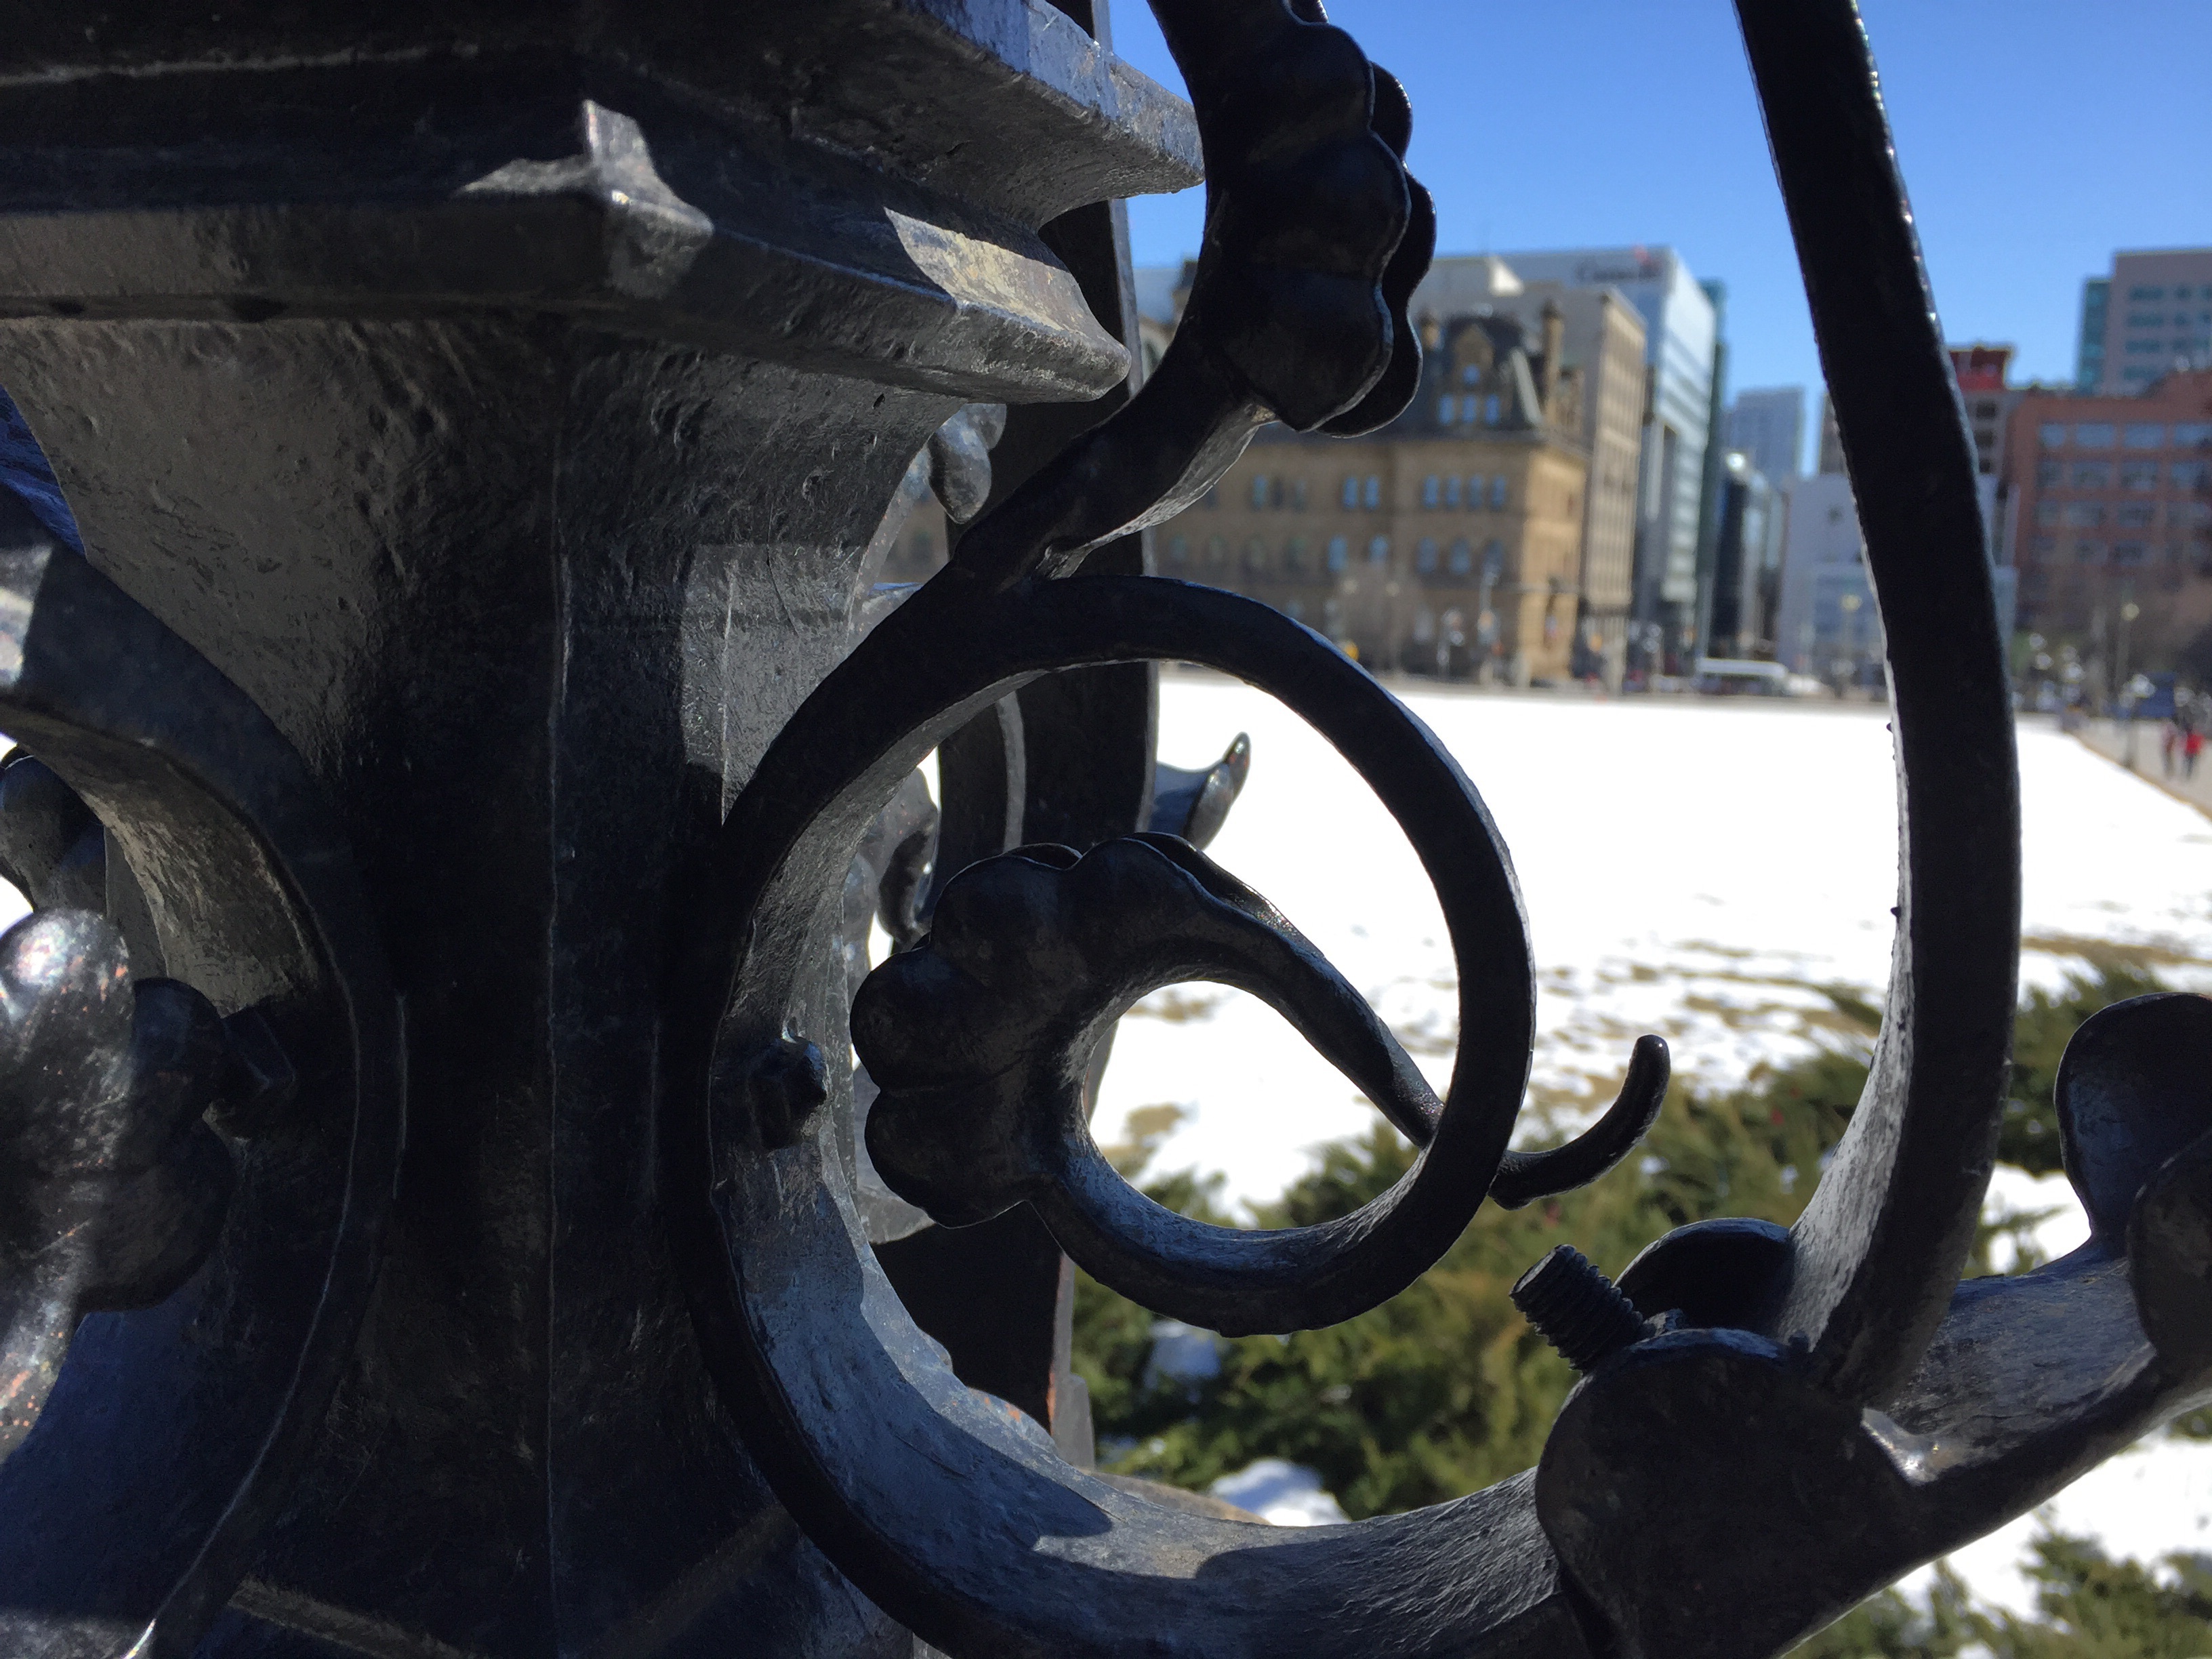
abstract, wheel, bicycle, city, vehicle, blue, extreme sport, tire, sports equipment, mountain bike, cycling, freeride, approach, cycle sport, automotive tire, bicycle motocross